Yves Joly

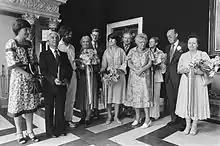
Joly receiving the Erasmus Prize in 1978

Yves Joly (October 11, 1908 – May 24, 2013) was a French puppeteer. Joly is recognized as an innovator in puppeteering, pioneering shows that used minimal paper marionettes, or hands alone. Joly received the Erasmus Prize in 1978 (along with Margareta Niculescu and Peter Schumann) for "reducing the puppet theatre to its simplest form".